Kawasaki C-5

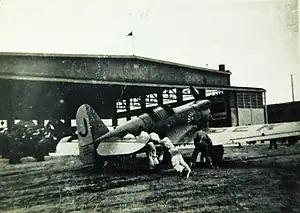

The Kawasaki C-5 (or KDC-5) was a 1930s Japanese civil high speed long range monoplane built for the Japanese "Asahi Shimbun" newspaper to gather and disseminate news across the Japanese empire.